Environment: real
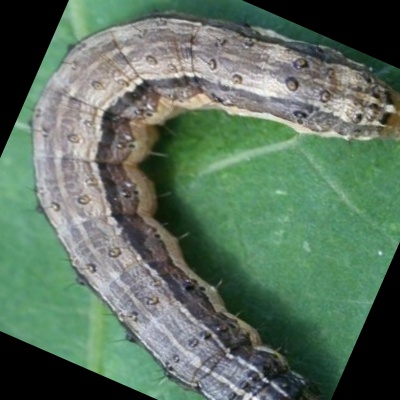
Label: fall_armyworm